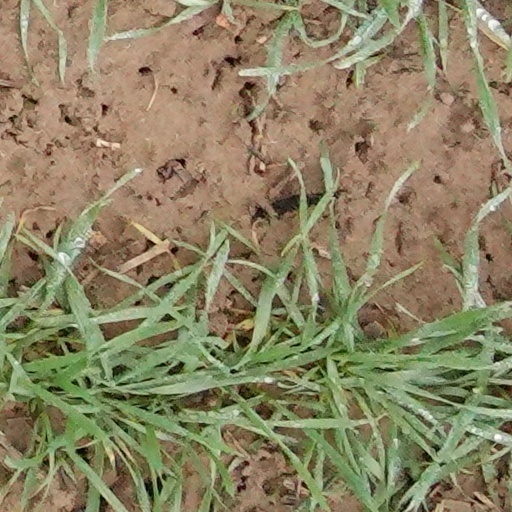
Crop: wheat